Osman I

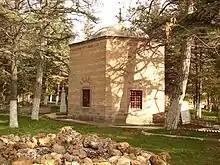
Ertuğrul's "türbe" (tomb) in Söğüt

Most sources agree that the Ottoman Turks belonged to the Kayı Oghuz Turkic clan, who, according to Ottoman traditions, fled their native homeland in Central Asia during the early 13th century due to the Mongol invasions. The clan settled in Anatolia, in a region belonging to the Seljuk Sultanate of Rûm. Other sources claim that the Kayı clan moved to Anatolia two centuries earlier than the previously mentioned date, alongside the Seljuks, when they left Transoxiana to Khurasan around 1040 to reside near the city of Merv. Then, the Kayı clan moved towards eastern Anatolia after 1071 CE, where it displaced other Turkic clans. Later, it became involved in the army of Sultan Kayqubad I and fought against the Khwarazmians, Mongols and Byzantines, who were raiding Seljuk lands. According to several sources, the Kayı warriors were known for filling first lines in battles, and their fighting skills and bravery were among the major factors the Seljuks were victorious in many battles. This fact prompted Sultan Kayqubad to appoint Ertuğrul, the clan's Emir, as a "Moqaddam" (Lieutenant), and to reward the Kayıs some fertile lands near Ankara, where they settled and remained in the service of the Sultan for several years.